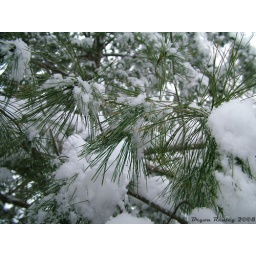
A light fluffy snow in a pine tree